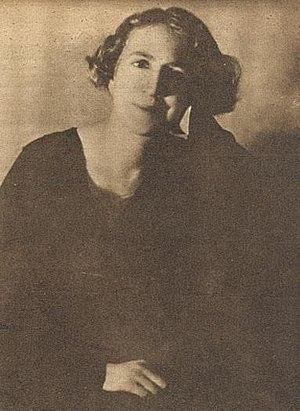
Inés Echeverría Bello ou Inés Echeverría de Larraín connue sous les pseudonymes d'Iris, Inés Bello ou encore Arc-en-ciel, est une romancière, essayiste et journaliste chilienne, active de 1904 jusqu'à sa mort. Elle est la figure la plus représentative du Spiritualisme d'Avant-garde et une des principales femmes du Féminisme Aristocratique de son époque.